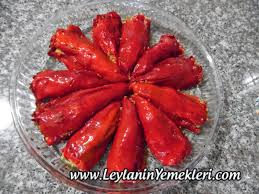
Yemek: biber_dolmasi